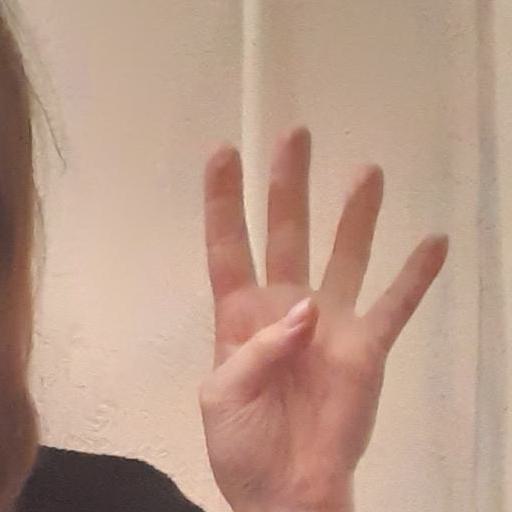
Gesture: four